Kingston Frontenacs

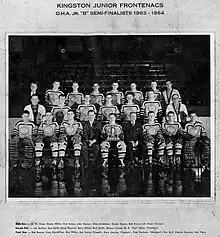
Kingston Junior Frontenacs OHA Jr Semi-Finalists 1963-64

In 1952, the Kingston Victoria were renamed the Kingston Frontenacs. This team played at the Junior B level, then later at the Junior A level. This Frontenacs team lost in the 1963 Sutherland Cup final to the St. Marys Lincolns, 4 games to 1.